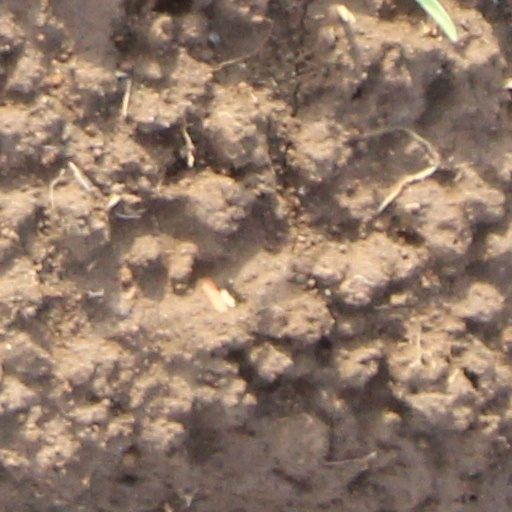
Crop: wheat